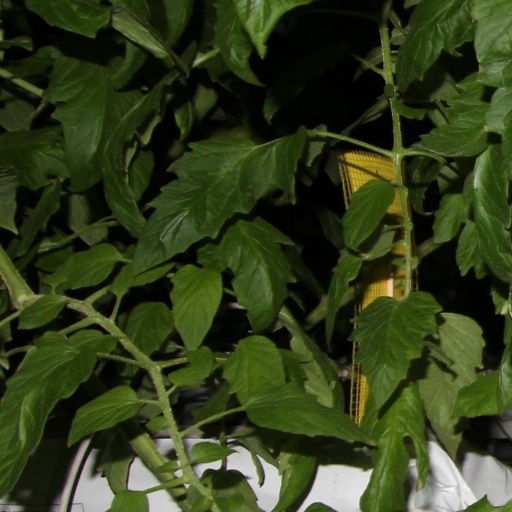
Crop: tomato